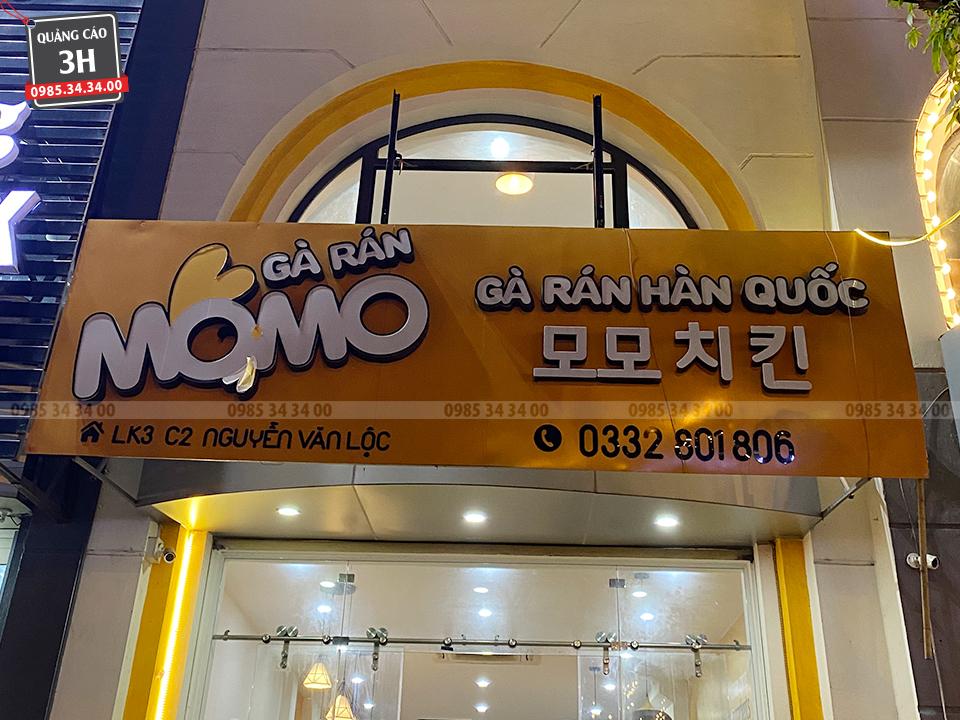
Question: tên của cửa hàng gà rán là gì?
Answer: tên của cửa hàng gà rán là gà rán momo